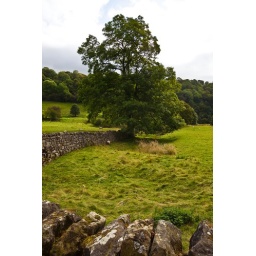
The old bed of the river Rye, diverted by the monks in 12th century.